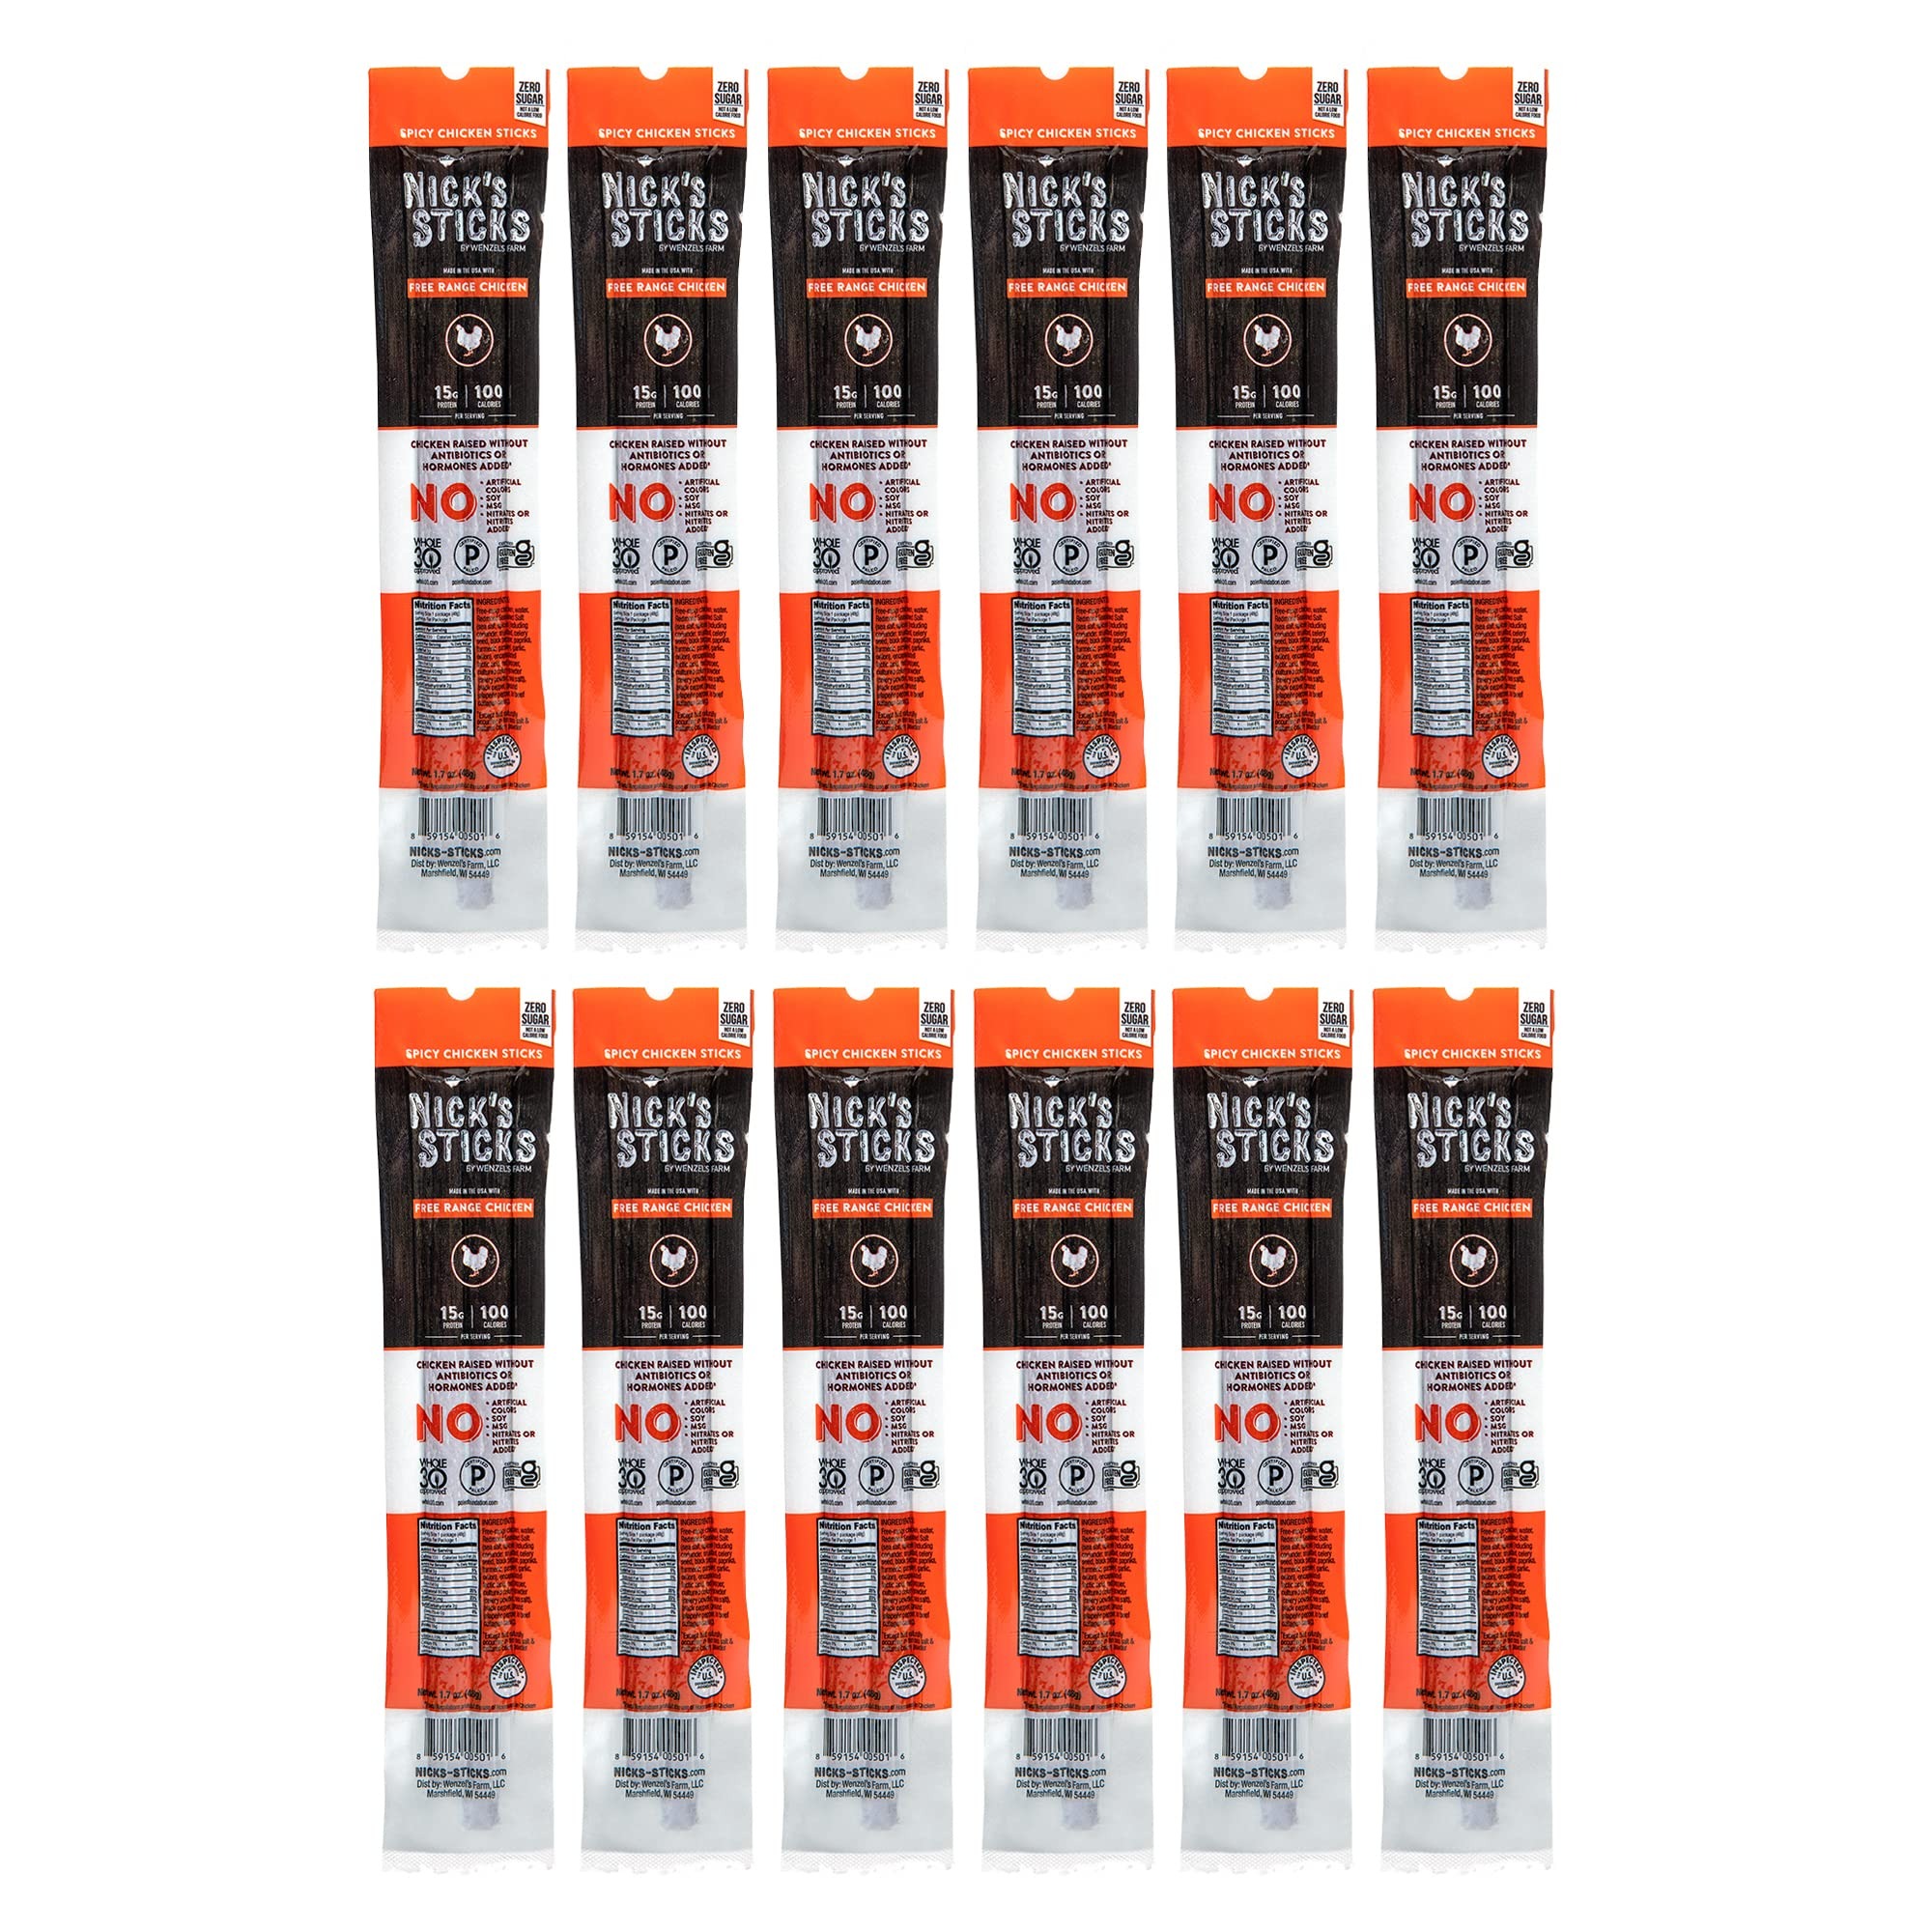
Item Name: Nick's Sticks Spicy Free Range Clean & Balanced Chicken Snack Sticks | Made in the USA | Gluten Free | Paleo | Keto | Whole30 Approved | No Soy, Antibiotics or Hormones (12 – 1.7oz. Packages of 2 Sticks)
Bullet Point 1: YOUR ON-THE-GO SNACK OPTION: Contains 12 - 1.7 oz. Packages of 2 Sticks
Bullet Point 2: MADE IN THE USA WITH 100% FREE-RANGE CHICKEN: Our free-range chickens are raised on sunshine and fresh air with plenty of room to roam.
Bullet Point 3: ALL THE GOODNESS NONE OF THE GARBAGE: Nick's Sticks snack sticks start with 100% free-range chicken, next comes a dash of organic seasoned salt, blended into a proprietary recipe. The result... No Antibiotics, No Hormones, No Nitrates, No Nitrites, No Artificial Colors, No MSG, No Soy, No Sugar (not a low calorie food), the cleanest and best-tasting snack sticks you can find. Our chicken sticks are in a Beef Collagen Casing.
Bullet Point 4: MADE FOR YOU: Nick's Sticks Spicy Chicken Snack Sticks are 100% Gluten-Free, Paleo Approved, Keto Certified, and Whole30 Approved
Bullet Point 5: PROTEIN PACKED: 15g PROTEIN, 100 CALORIES, 2g CARBS, 0 SUGAR (not a low calorie food) in the 1.7 oz. TWIN PACKAGES
Product Description: "All of the Goodness, None of the Garbage..." Nick's sticks are produced for Wenzel's Farm from Free-Range Chicken never given antibiotics or hormones. These delicious snack sticks are seasoned with Redmond Organic Seasoned Salt and are free of Nitrates, Nitrites, Gluten, and MSG. 12 packages each containing 2 sticks.
Value: 20.4
Unit: Ounce

Price: 3.59